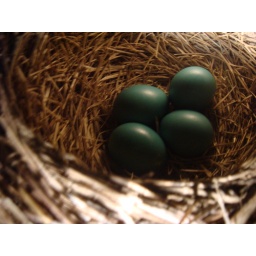
this was also taken at my aunt's house in rochester NY. it was found in a pine tree.